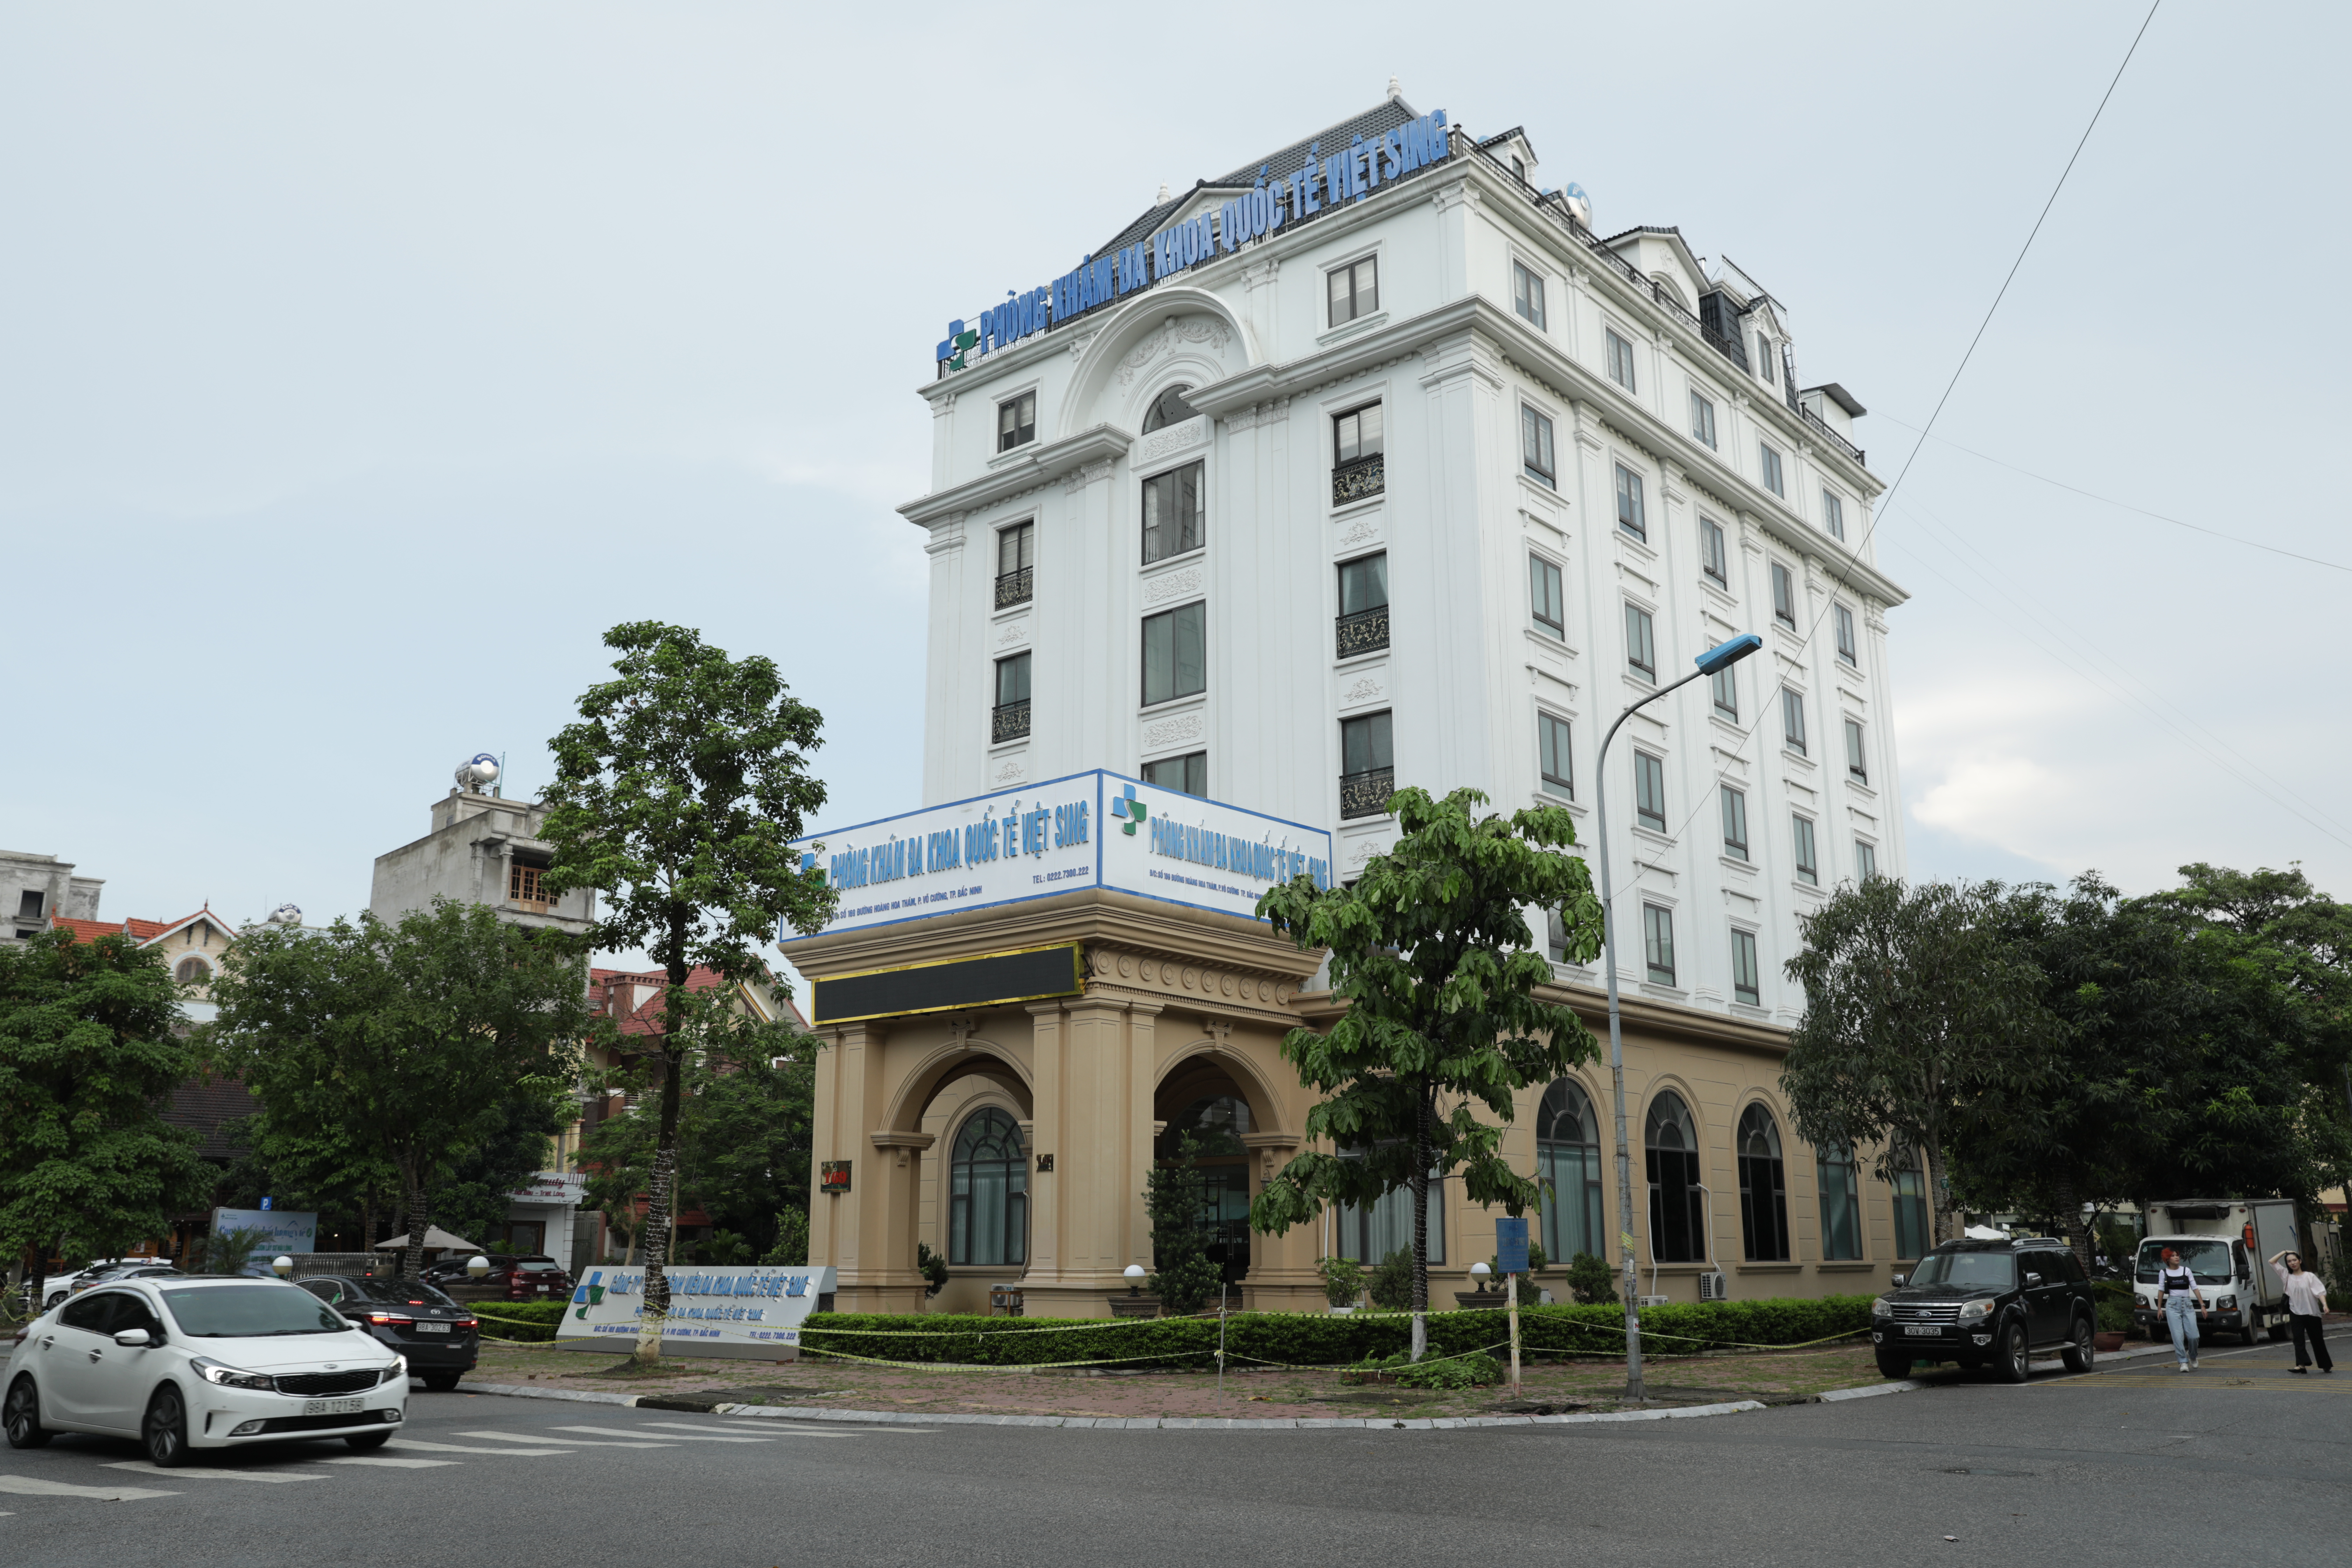
buidling, car, land vehicle, sky, building, vehicle, tree, wheel, plant, window, neighbourhood, urban design, thoroughfare, residential area, real estate, city, facade, landmark, metropolitan area, road, condominium, commercial building, mixed use, house, apartment, tire, street, suburb, downtown, parking, cloud, mid size car, family car, headquarters, town square, tourism, official residence, classical architecture, compact car, plaza, travel, arch, courthouse, transport, estate, luxury vehicle